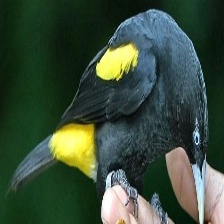
Species: YELLOW CACIQUE
Scientific name: CACICUS CELA